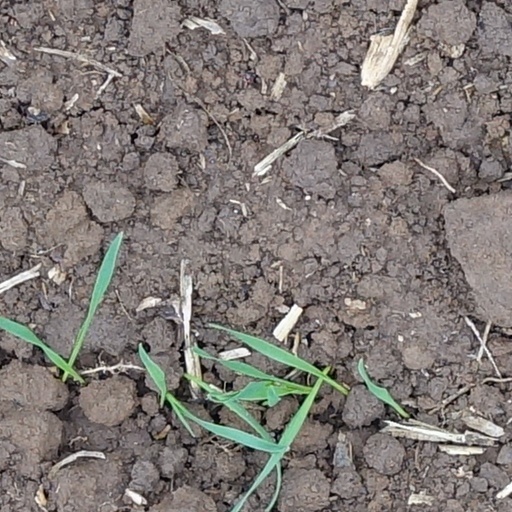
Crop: wheat